Ulmus laciniata

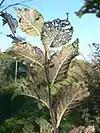
Elm leaf beetles feeding on "U. laciniata"

Natural populations of "U. laciniata" have only a marginal resistance to Dutch elm disease (DED), rated 2 out of 5, below that of the Japanese Elm. Moreover, in trials in Italy and the US, "U. laciniata" was severely damaged by elm leaf beetles "Xanthogaleruca luteola", indeed in Italy chemical controls were necessary to ensure the tree's survival, unlike its compatriots "U. parvifolia" and "U. davidiana" var. "japonica" which survived unscathed. The species is also susceptible to Elm Yellows.